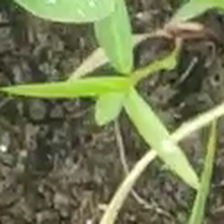
Weed species: Moti_dudhi(Euphorbia_geneculata_L)